Snowy plover

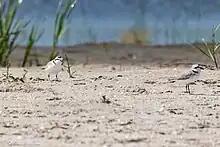
Snowy plovers in their habitat on Bolivar Peninsula, Texas

The snowy plover is distributed along the Pacific coast of North and South America, in areas inland of the US and Mexico, along the coast of the Gulf of Mexico, and on the Caribbean islands and Bermuda. On the Pacific coast, it breeds from south Washington down to Oaxaca in Mexico, and non-breeding individuals can be found as far south as Panama. In South America, it breeds from south Ecuador to Chiloé Island in Chile. In the Caribbean, breeding occurs eastwards as far as the Virgin Islands and Margarita Island. The coastal populations consist of both migratory and residential birds; migration occurs over relatively short distances north- or southward along the coast. Inland breeding populations exist in the US eastward to the Great Plains of Kansas and Oklahoma, as well as in Mexico north of Mexico City. These populations are mostly migratory, with western populations migrating to the Pacific coast, and the Great Plains populations to the Gulf of Mexico coast. Breeding has been recorded at elevations up to .